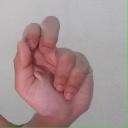
अक्षर: ढ